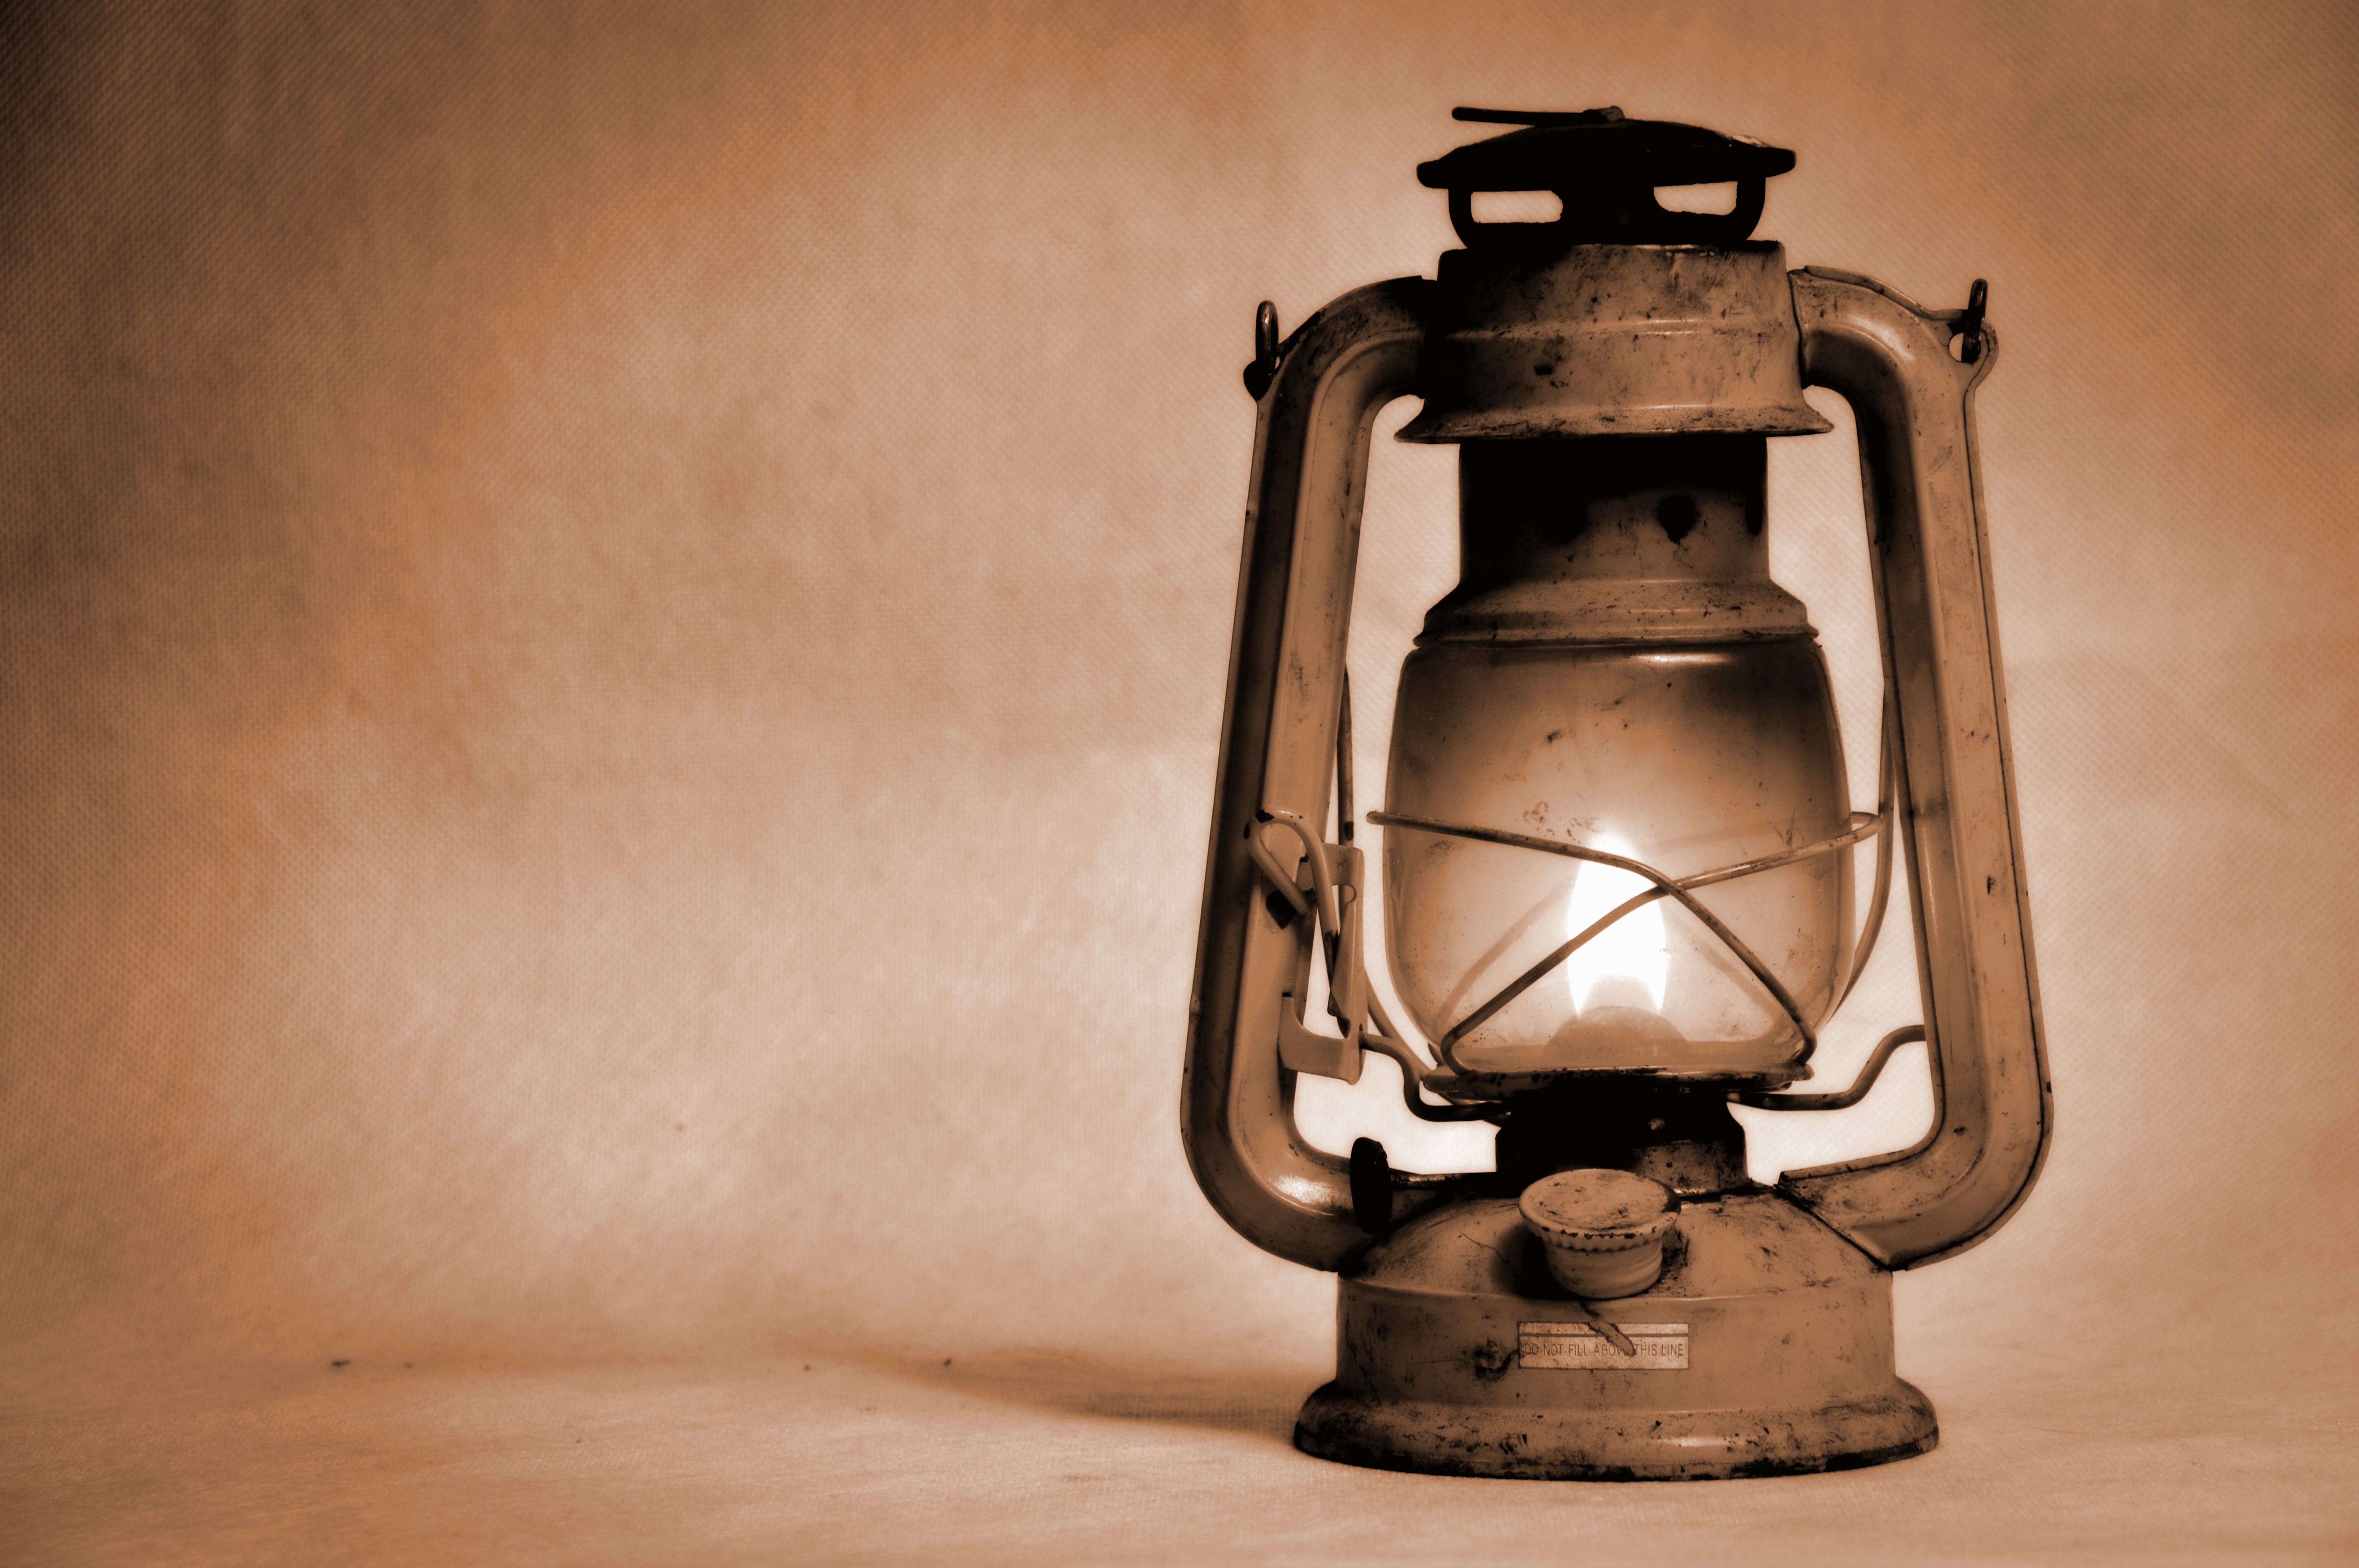
light, lantern, shine, lamp, lighting, old lamp, light fixture, oil, mood, replacement lamp, kerosene lamp